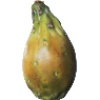
Label: cactus_fruit